Mélanie de Jesus dos Santos

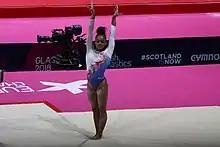
de Jesus dos Santos at the 2018 European Championships

In August, de Jesus dos Santos competed at the European Championships in Glasgow alongside Juliette Bossu, Lorette Charpy, Marine Boyer, Coline Devillard, and they finished first in the qualification round. The French team won the silver medal in the team final, behind Russia. De Jesus dos Santos qualified for two event finals, finishing in sixth place on balance beam and winning gold on floor exercise. She became the third French gymnast to win the floor exercise title at the European Championships after Ludivine Furnon in 2000 and Isabelle Séverino in 2005.